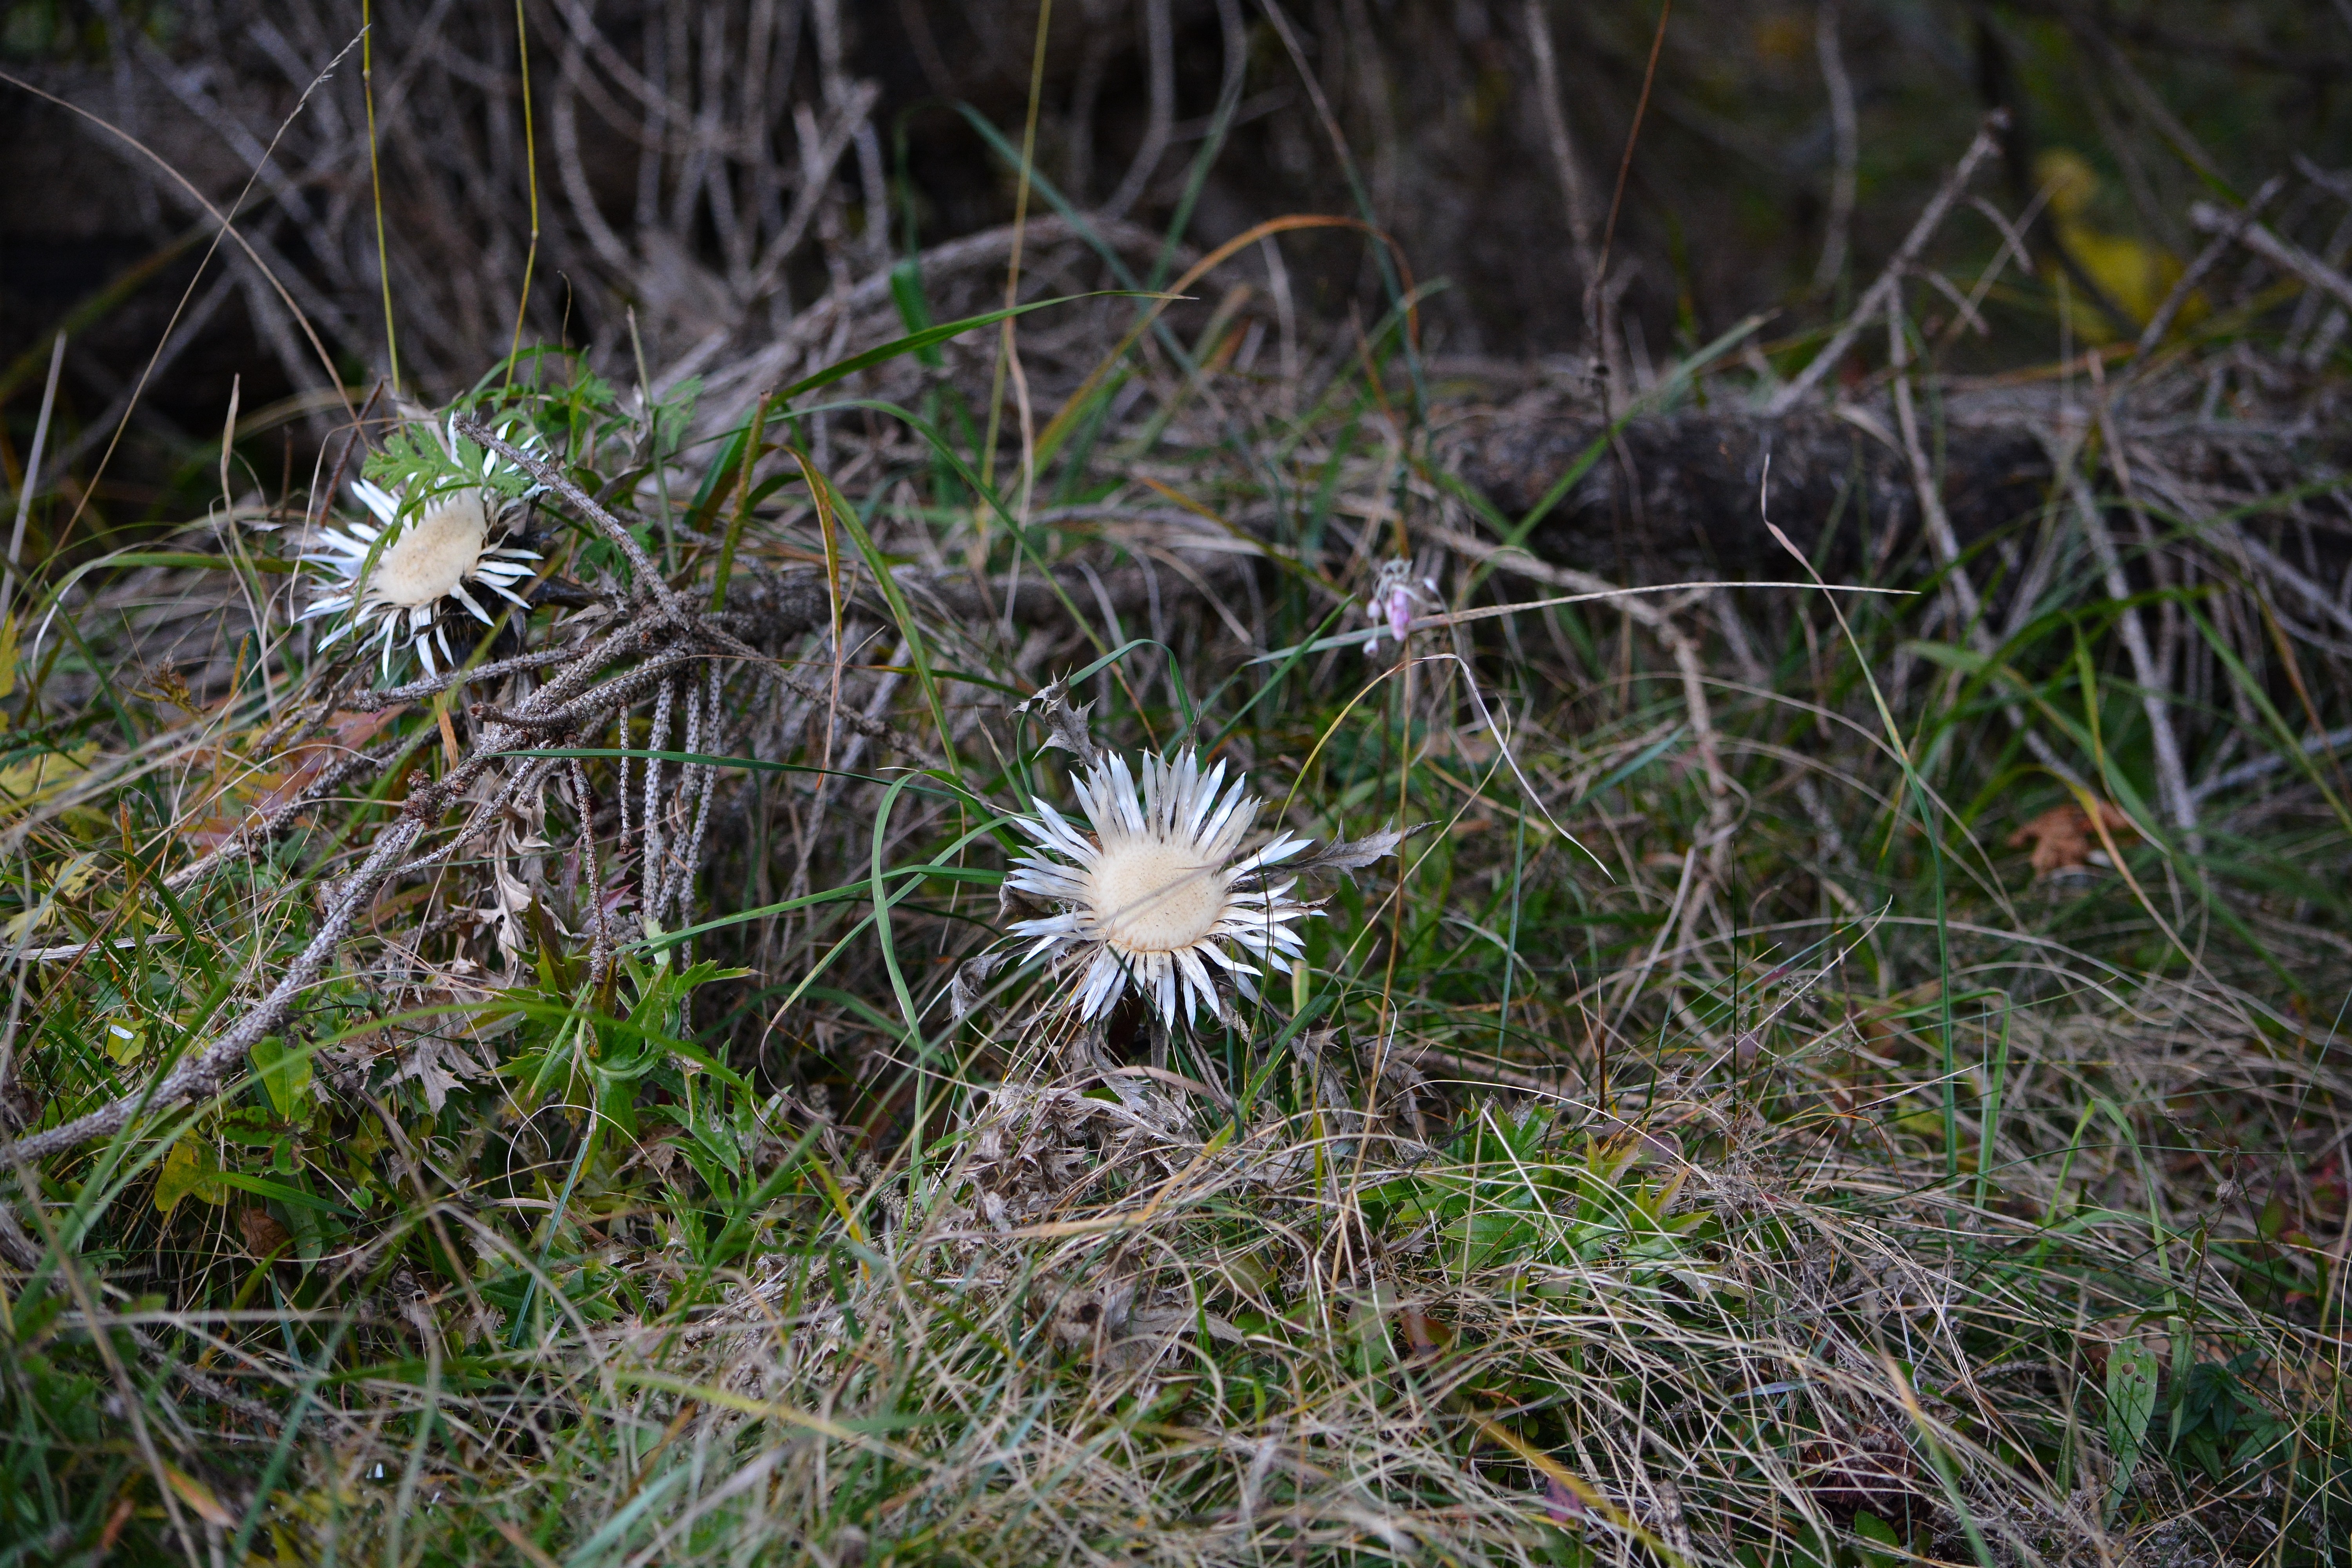
nature, forest, grass, plant, lawn, meadow, prairie, flower, wildlife, soil, botany, flora, fauna, wildflower, thistles, woodland, habitat, ecosystem, macro photography, flowering plant, grass family, land plant, thorns spines and prickles, silberdisteln